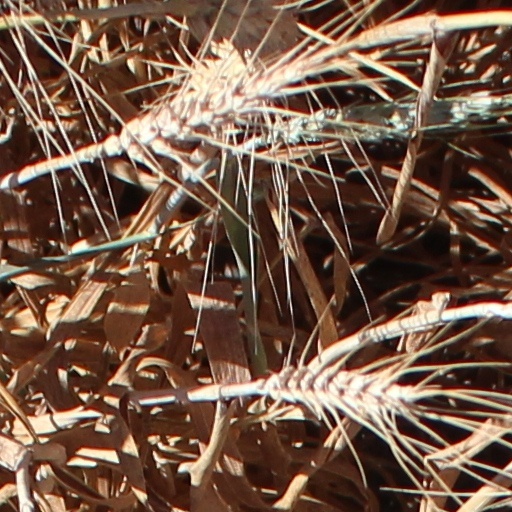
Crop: wheat